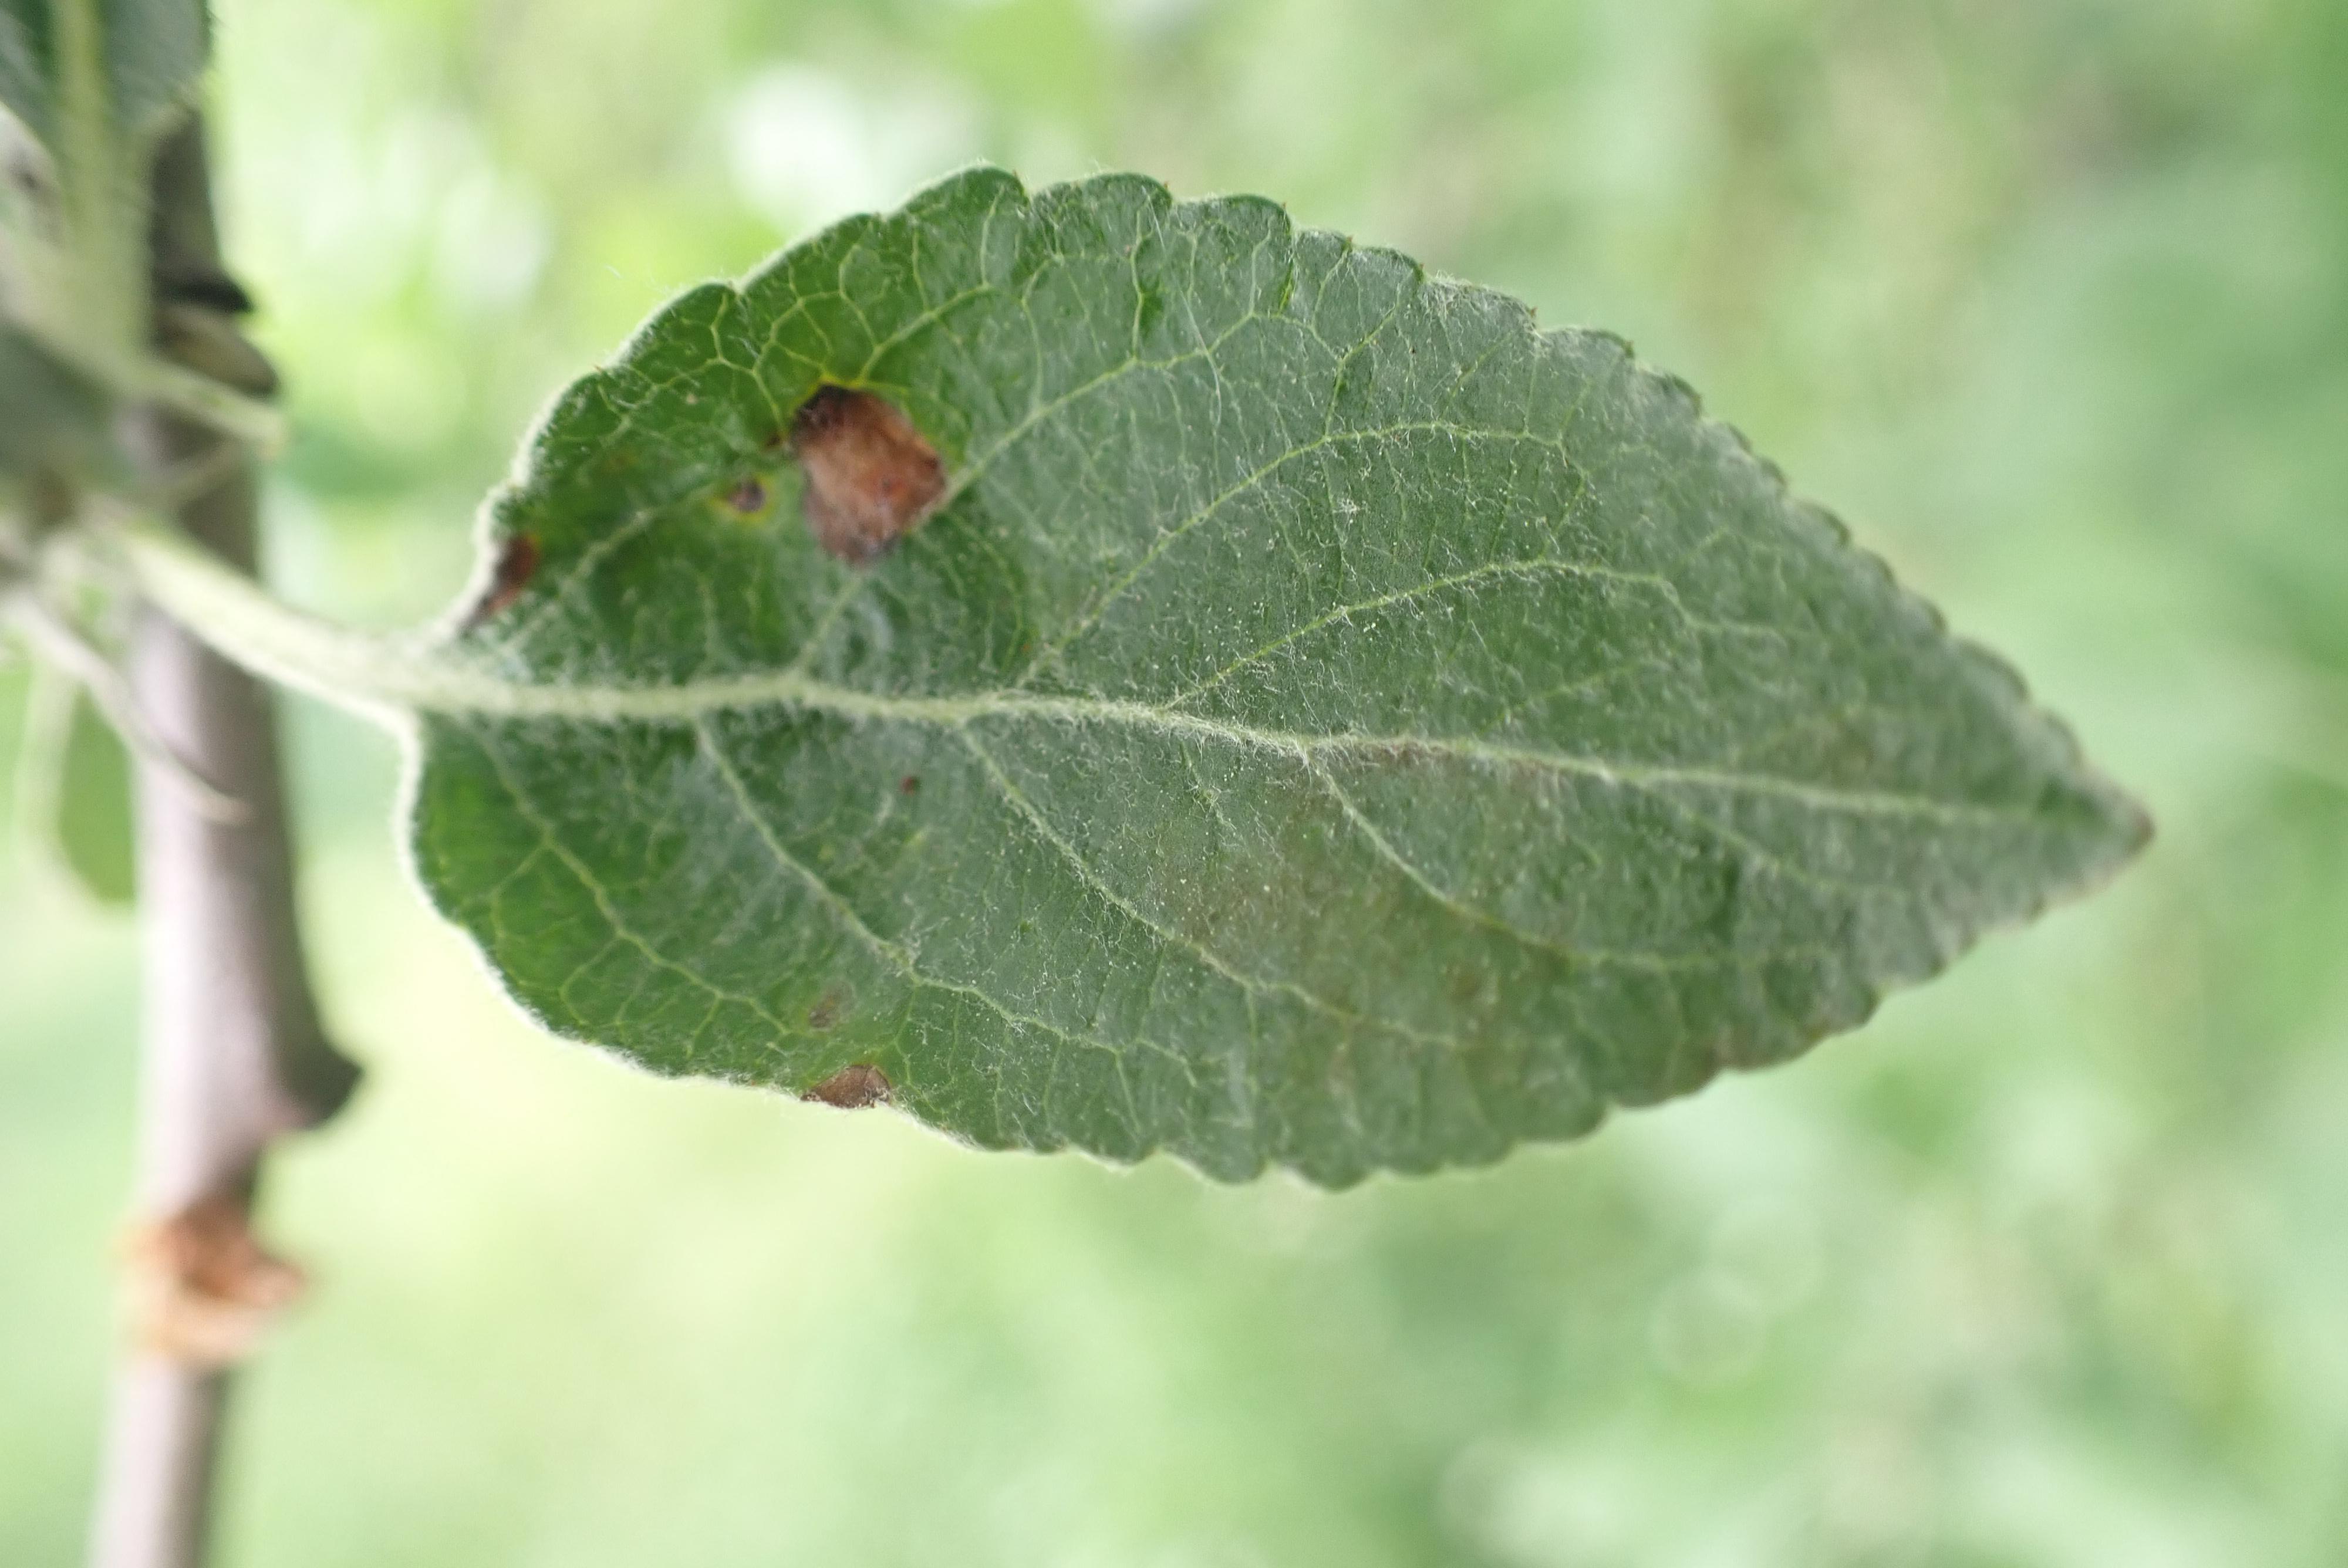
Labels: frog_eye_leaf_spot